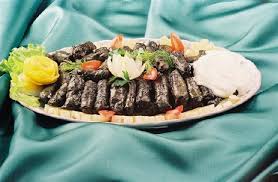
Yemek: yaprak_sarma